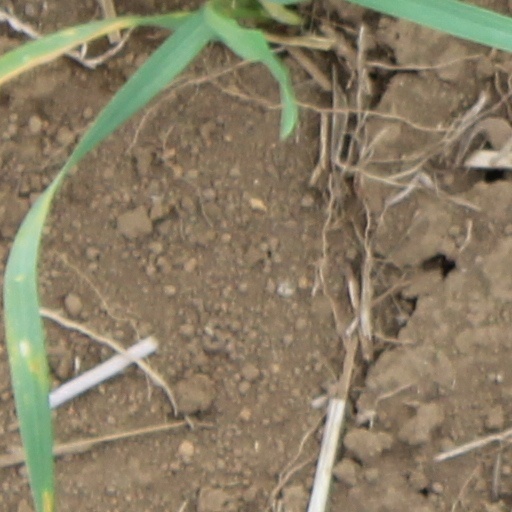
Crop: wheat